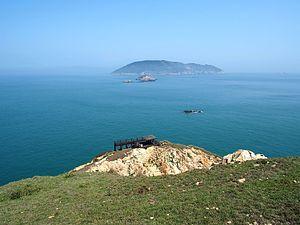
L'île Kaoteng ou à l'origine île Xiamu, est rattachée à l'île de Beigan. Elle mesure 2 km du nord au sud et 0,92 km d'est en ouest; couvrant une superficie de 1,84 km². Elle est située dans la partie orientale du comté de Lienchiang au nord-est de l'île Mazulie et à 9 kilomètres de la Chine continentale.